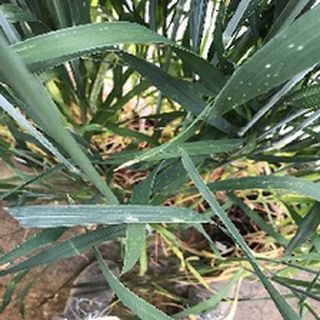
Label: wheat_mildew